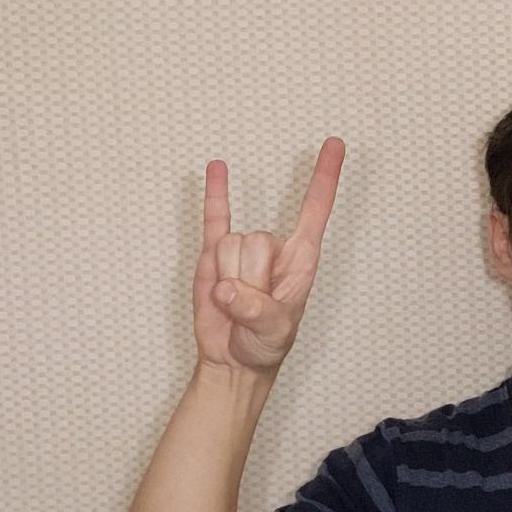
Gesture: rock